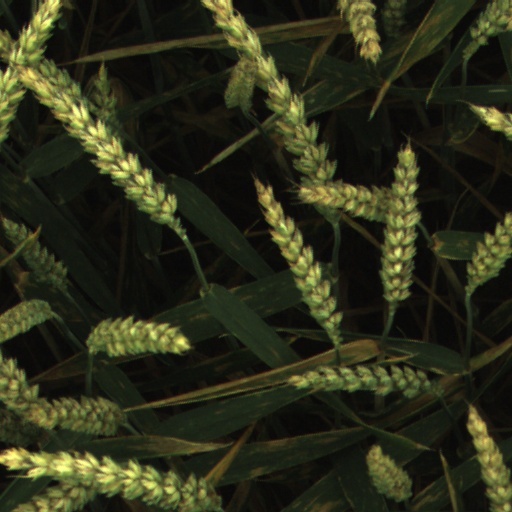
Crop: wheat